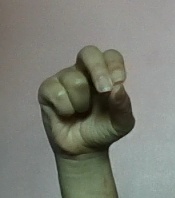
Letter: gaaf